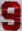
Number: 9